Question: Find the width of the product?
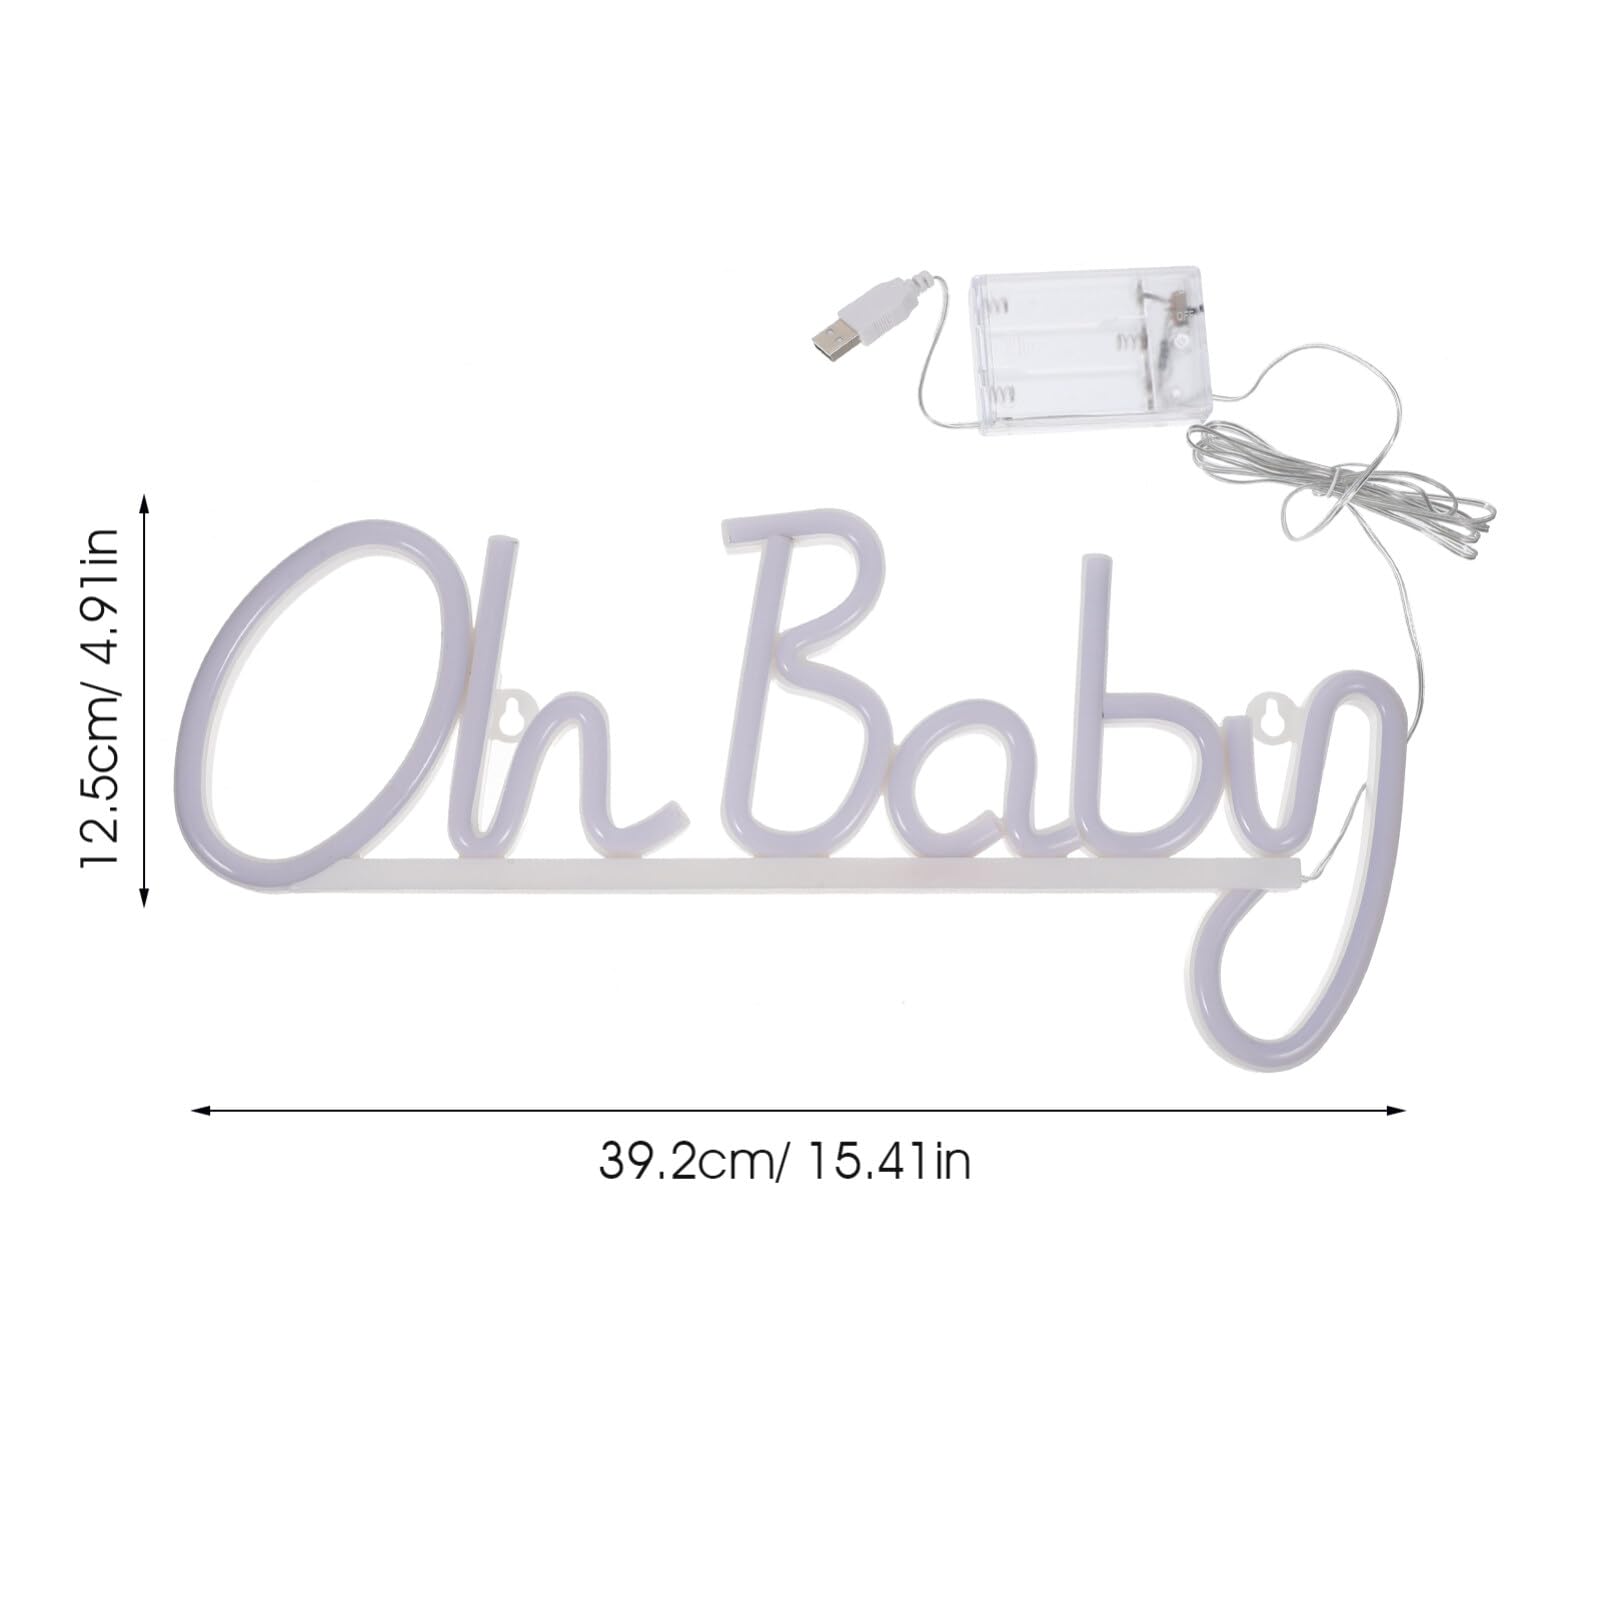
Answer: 39.2 centimetre